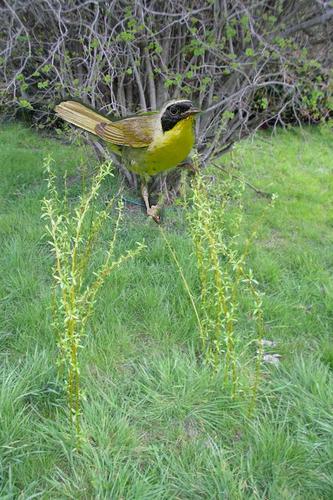
Bird species: Yellow_breasted_Chat
Bird type: landbird
Background: land